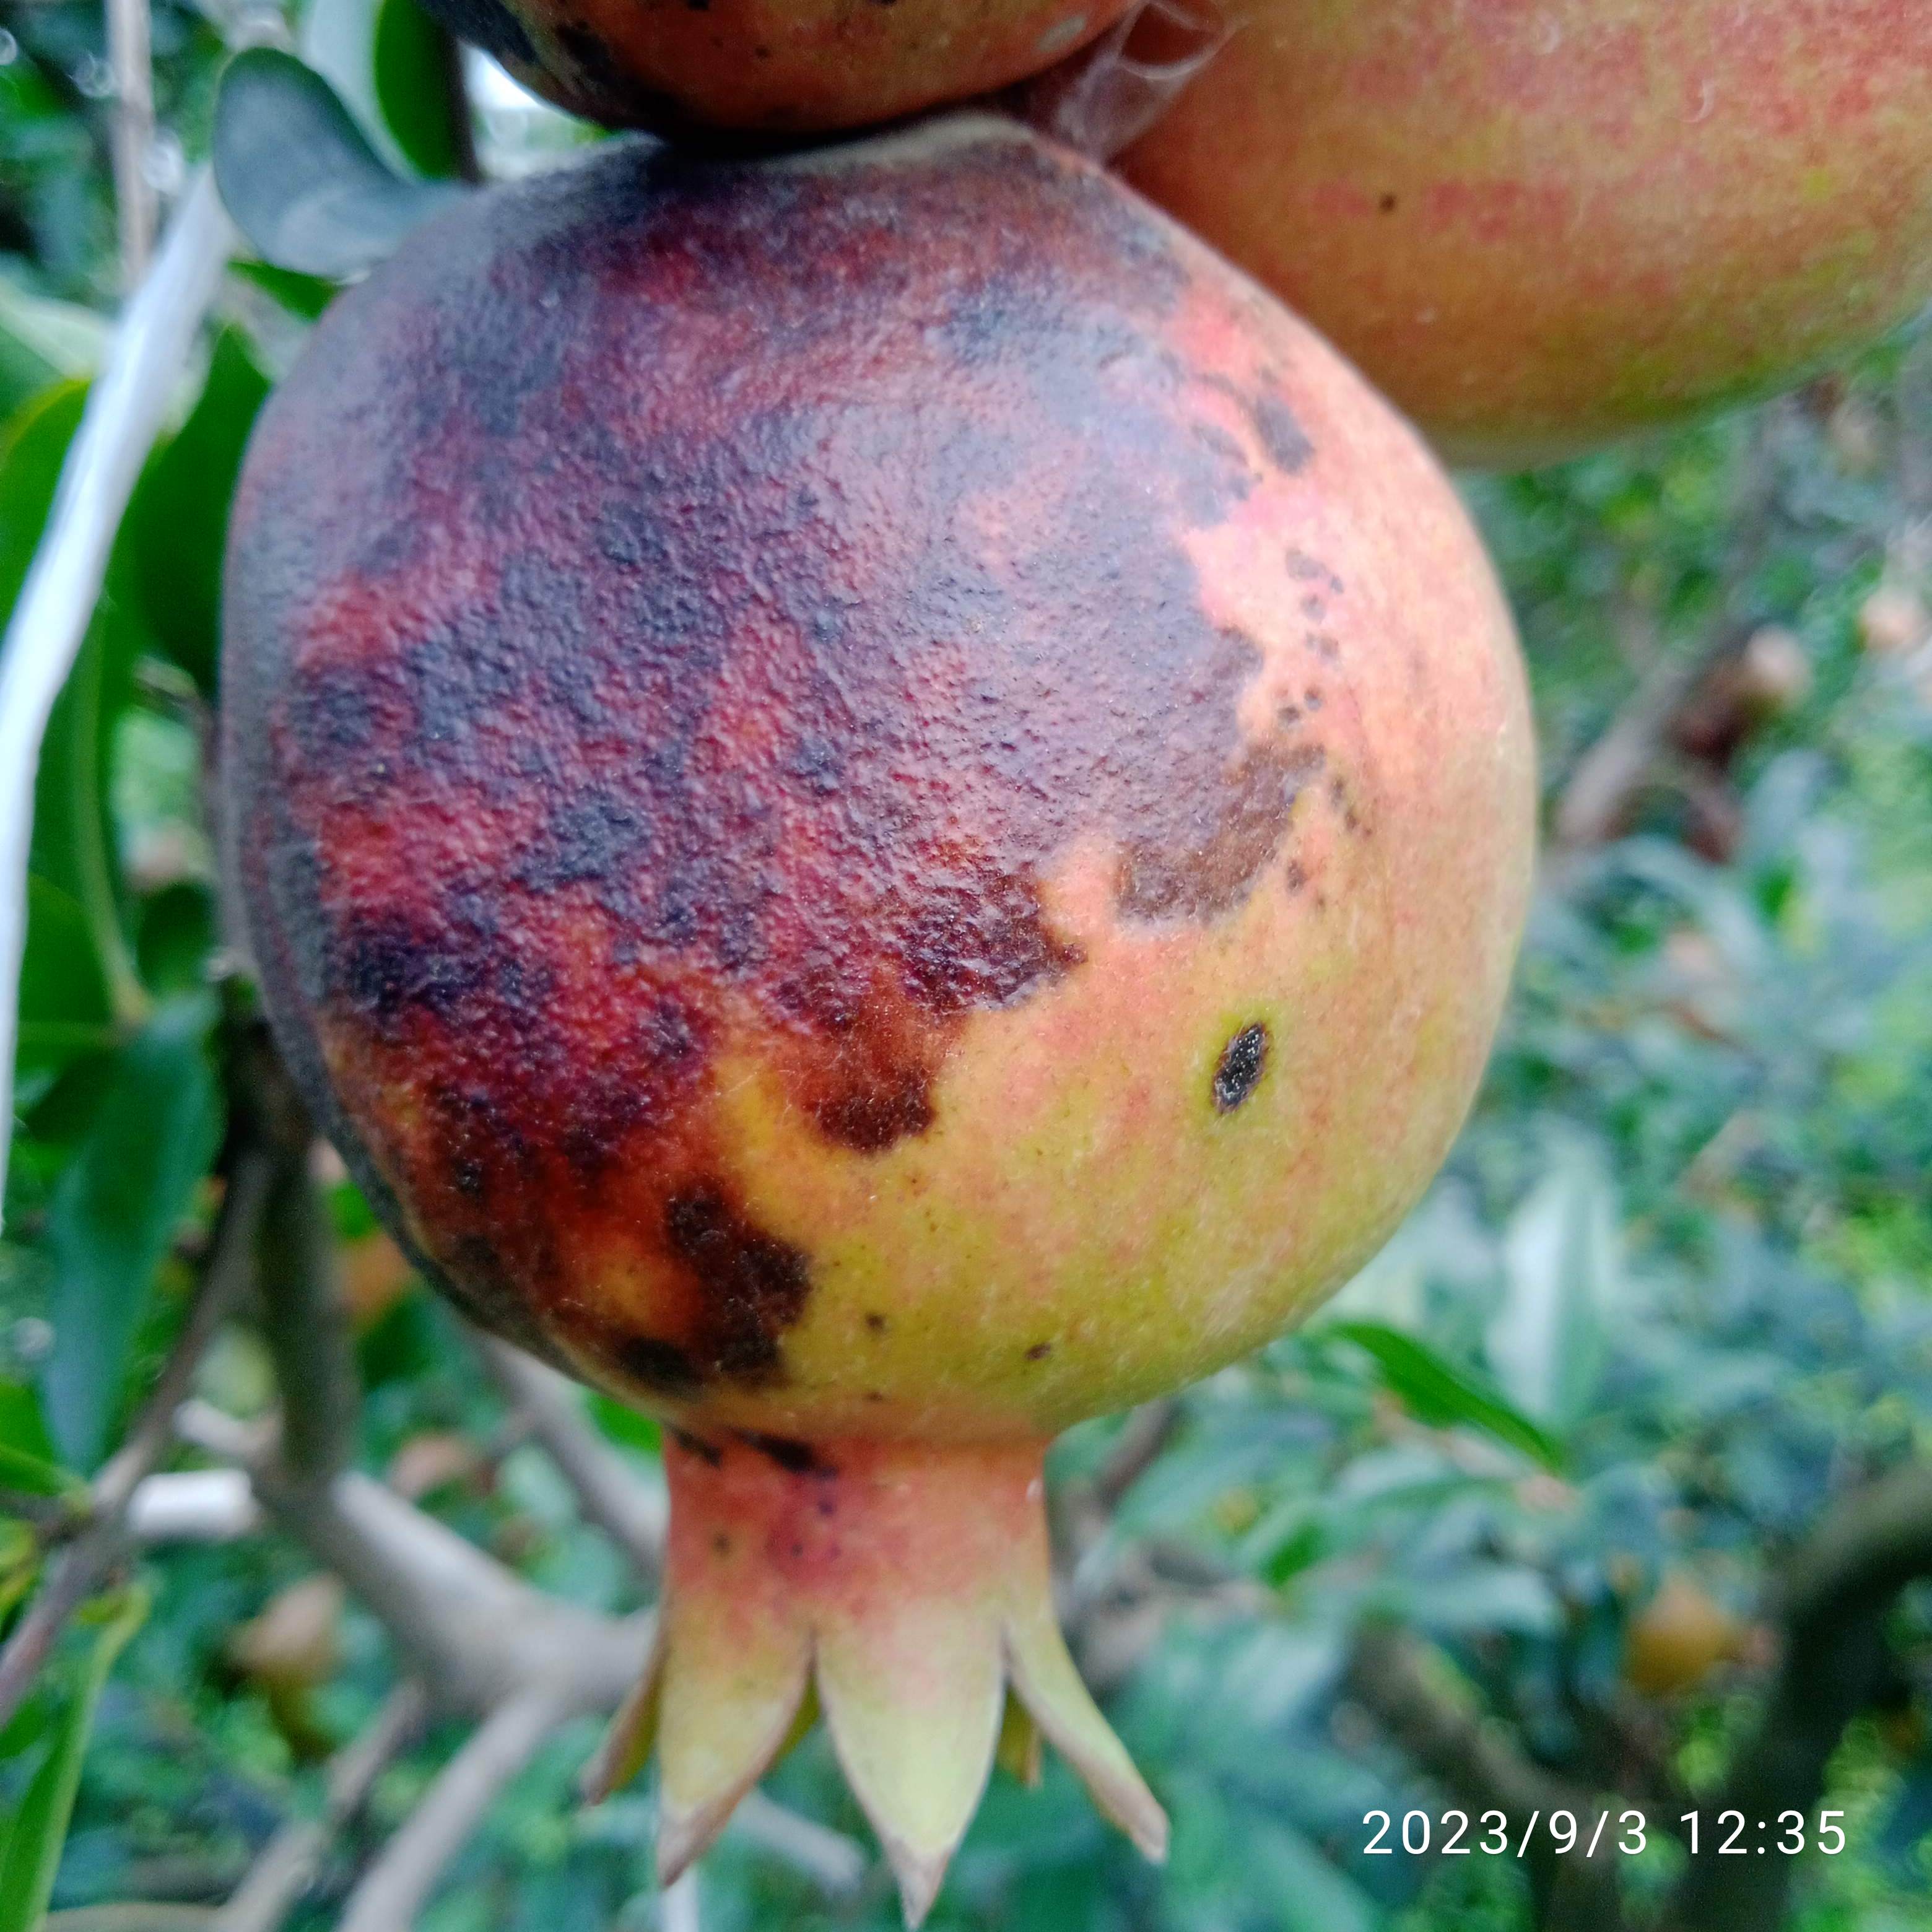
Label: Anthracnose